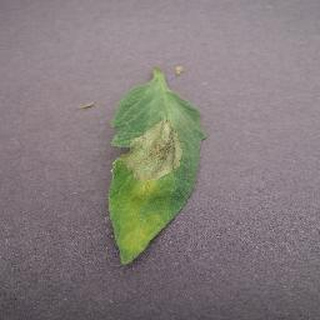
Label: tomato_late_blight